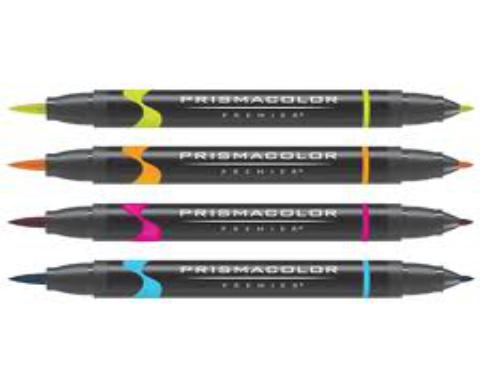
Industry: Necessities